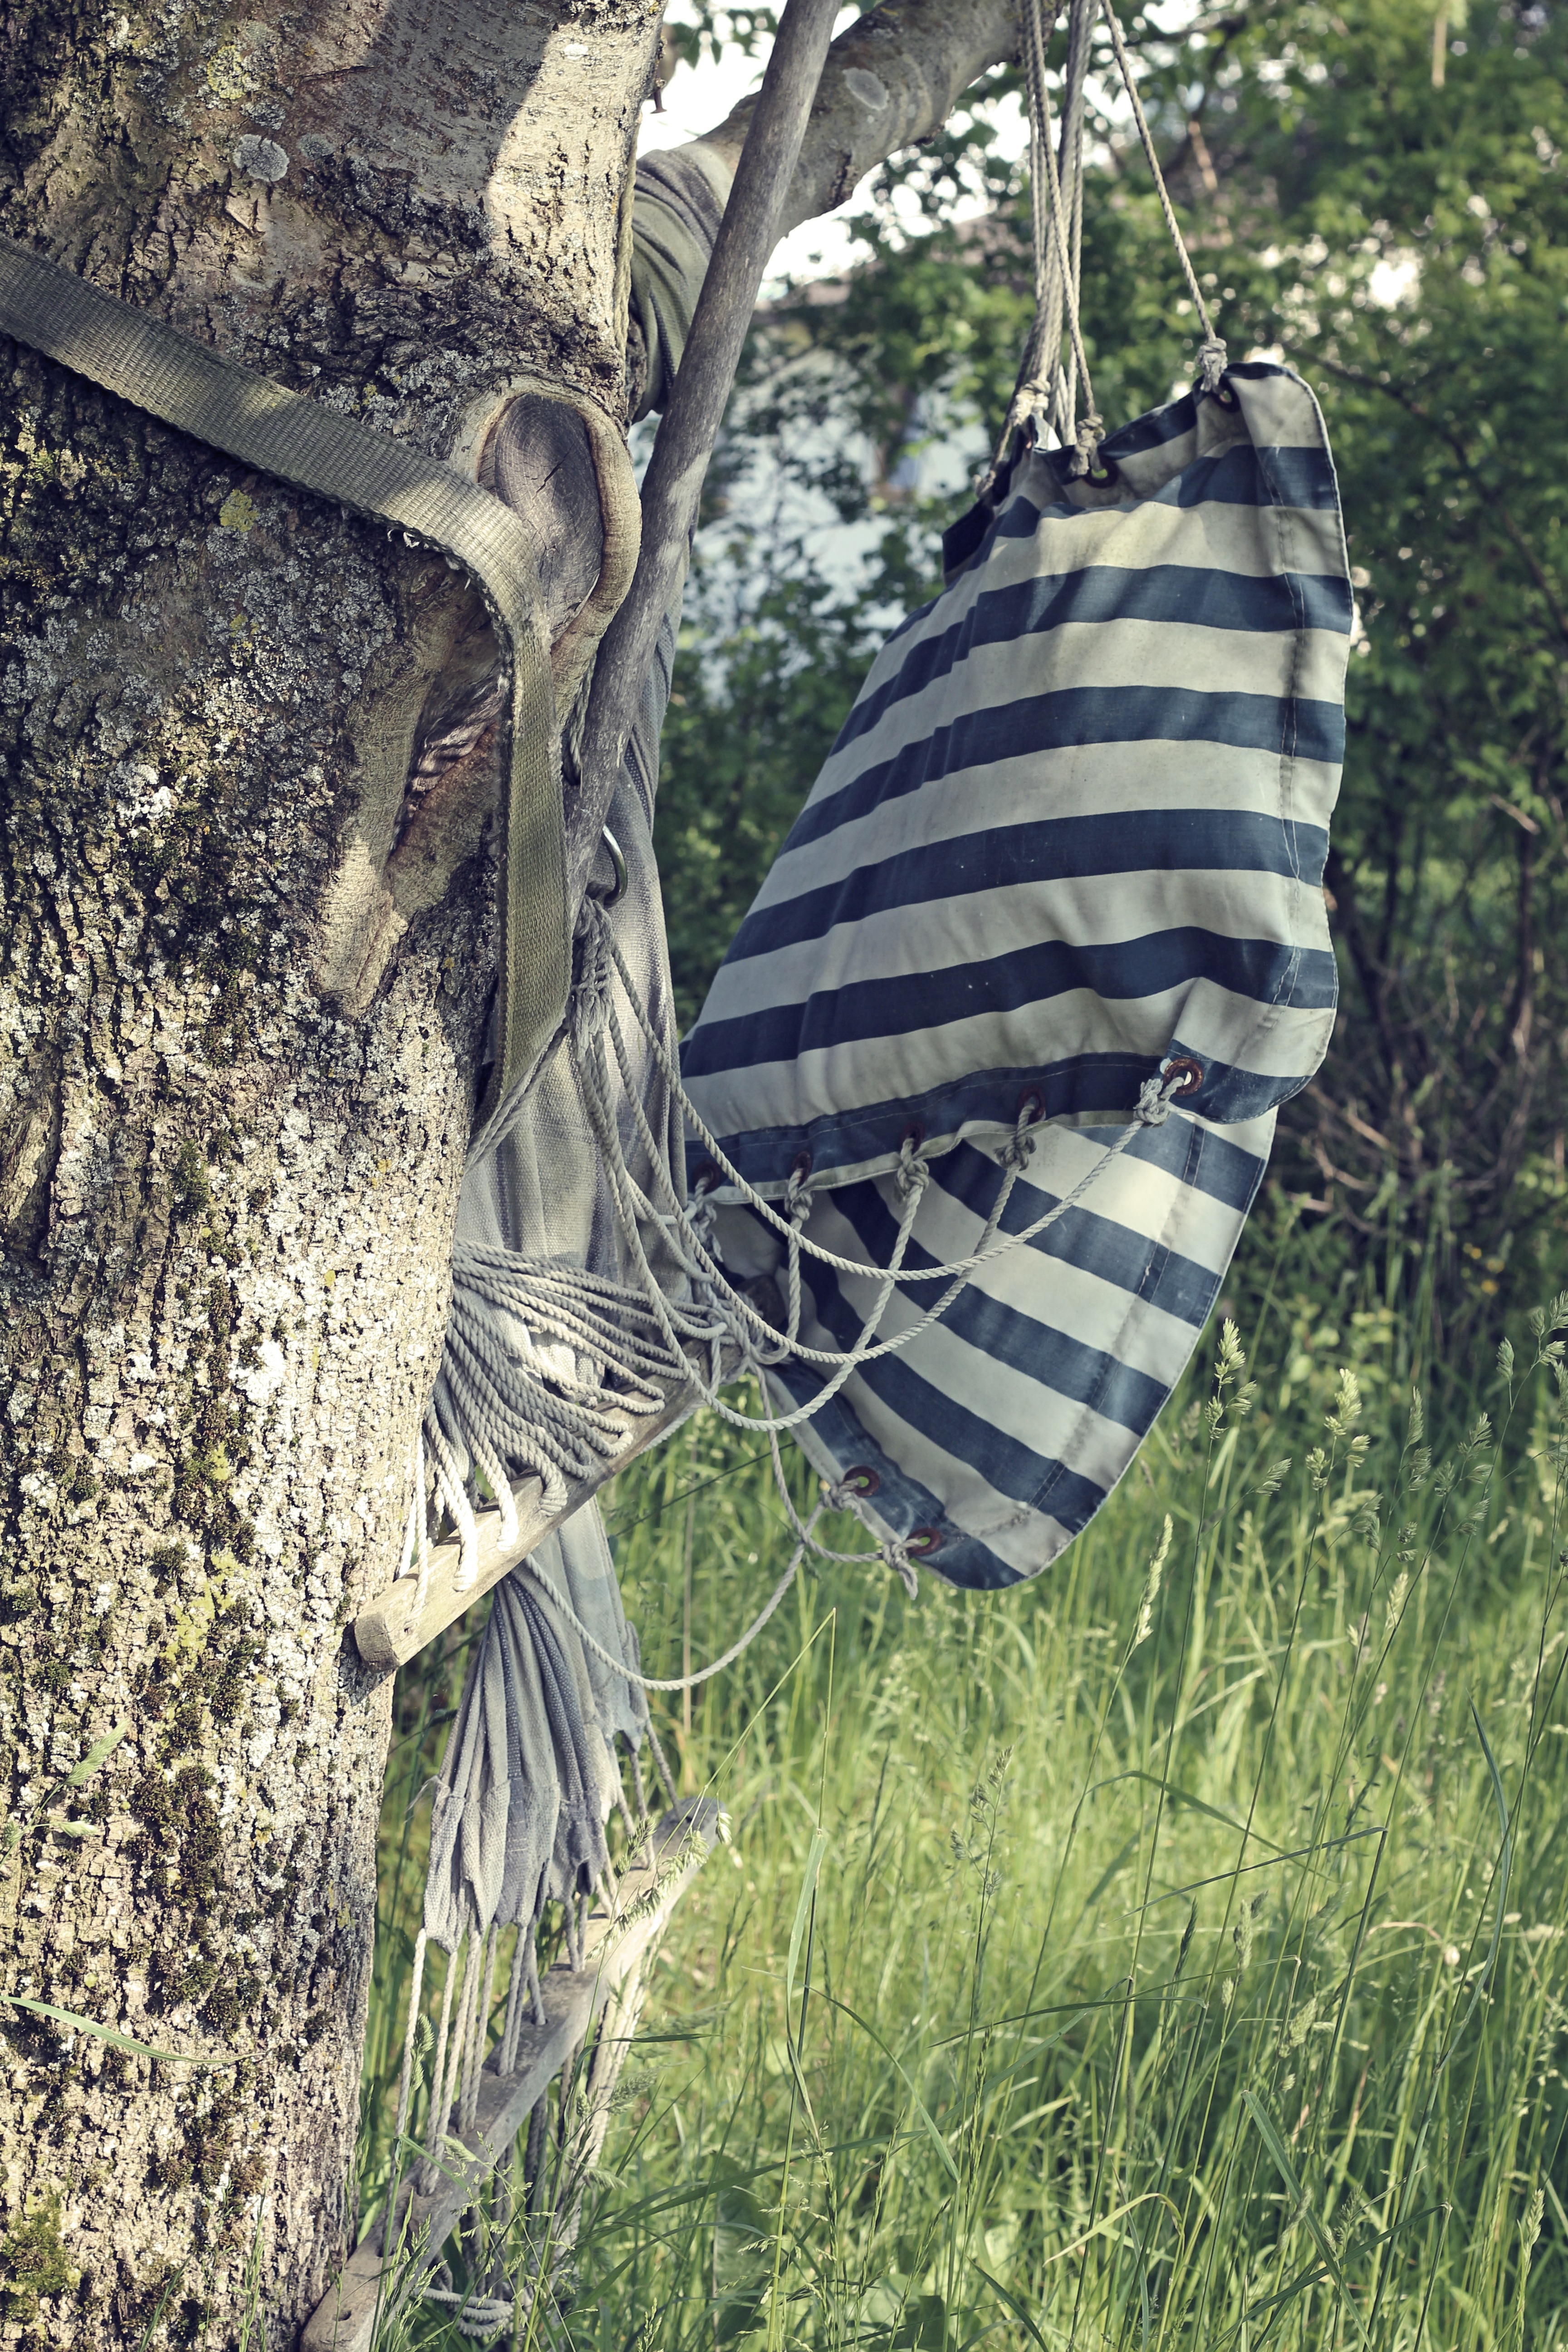
tree, nature, plant, sunlight, leaf, flower, spring, green, jungle, autumn, woody plant